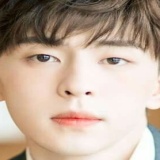
diễn viên Đặng Luân